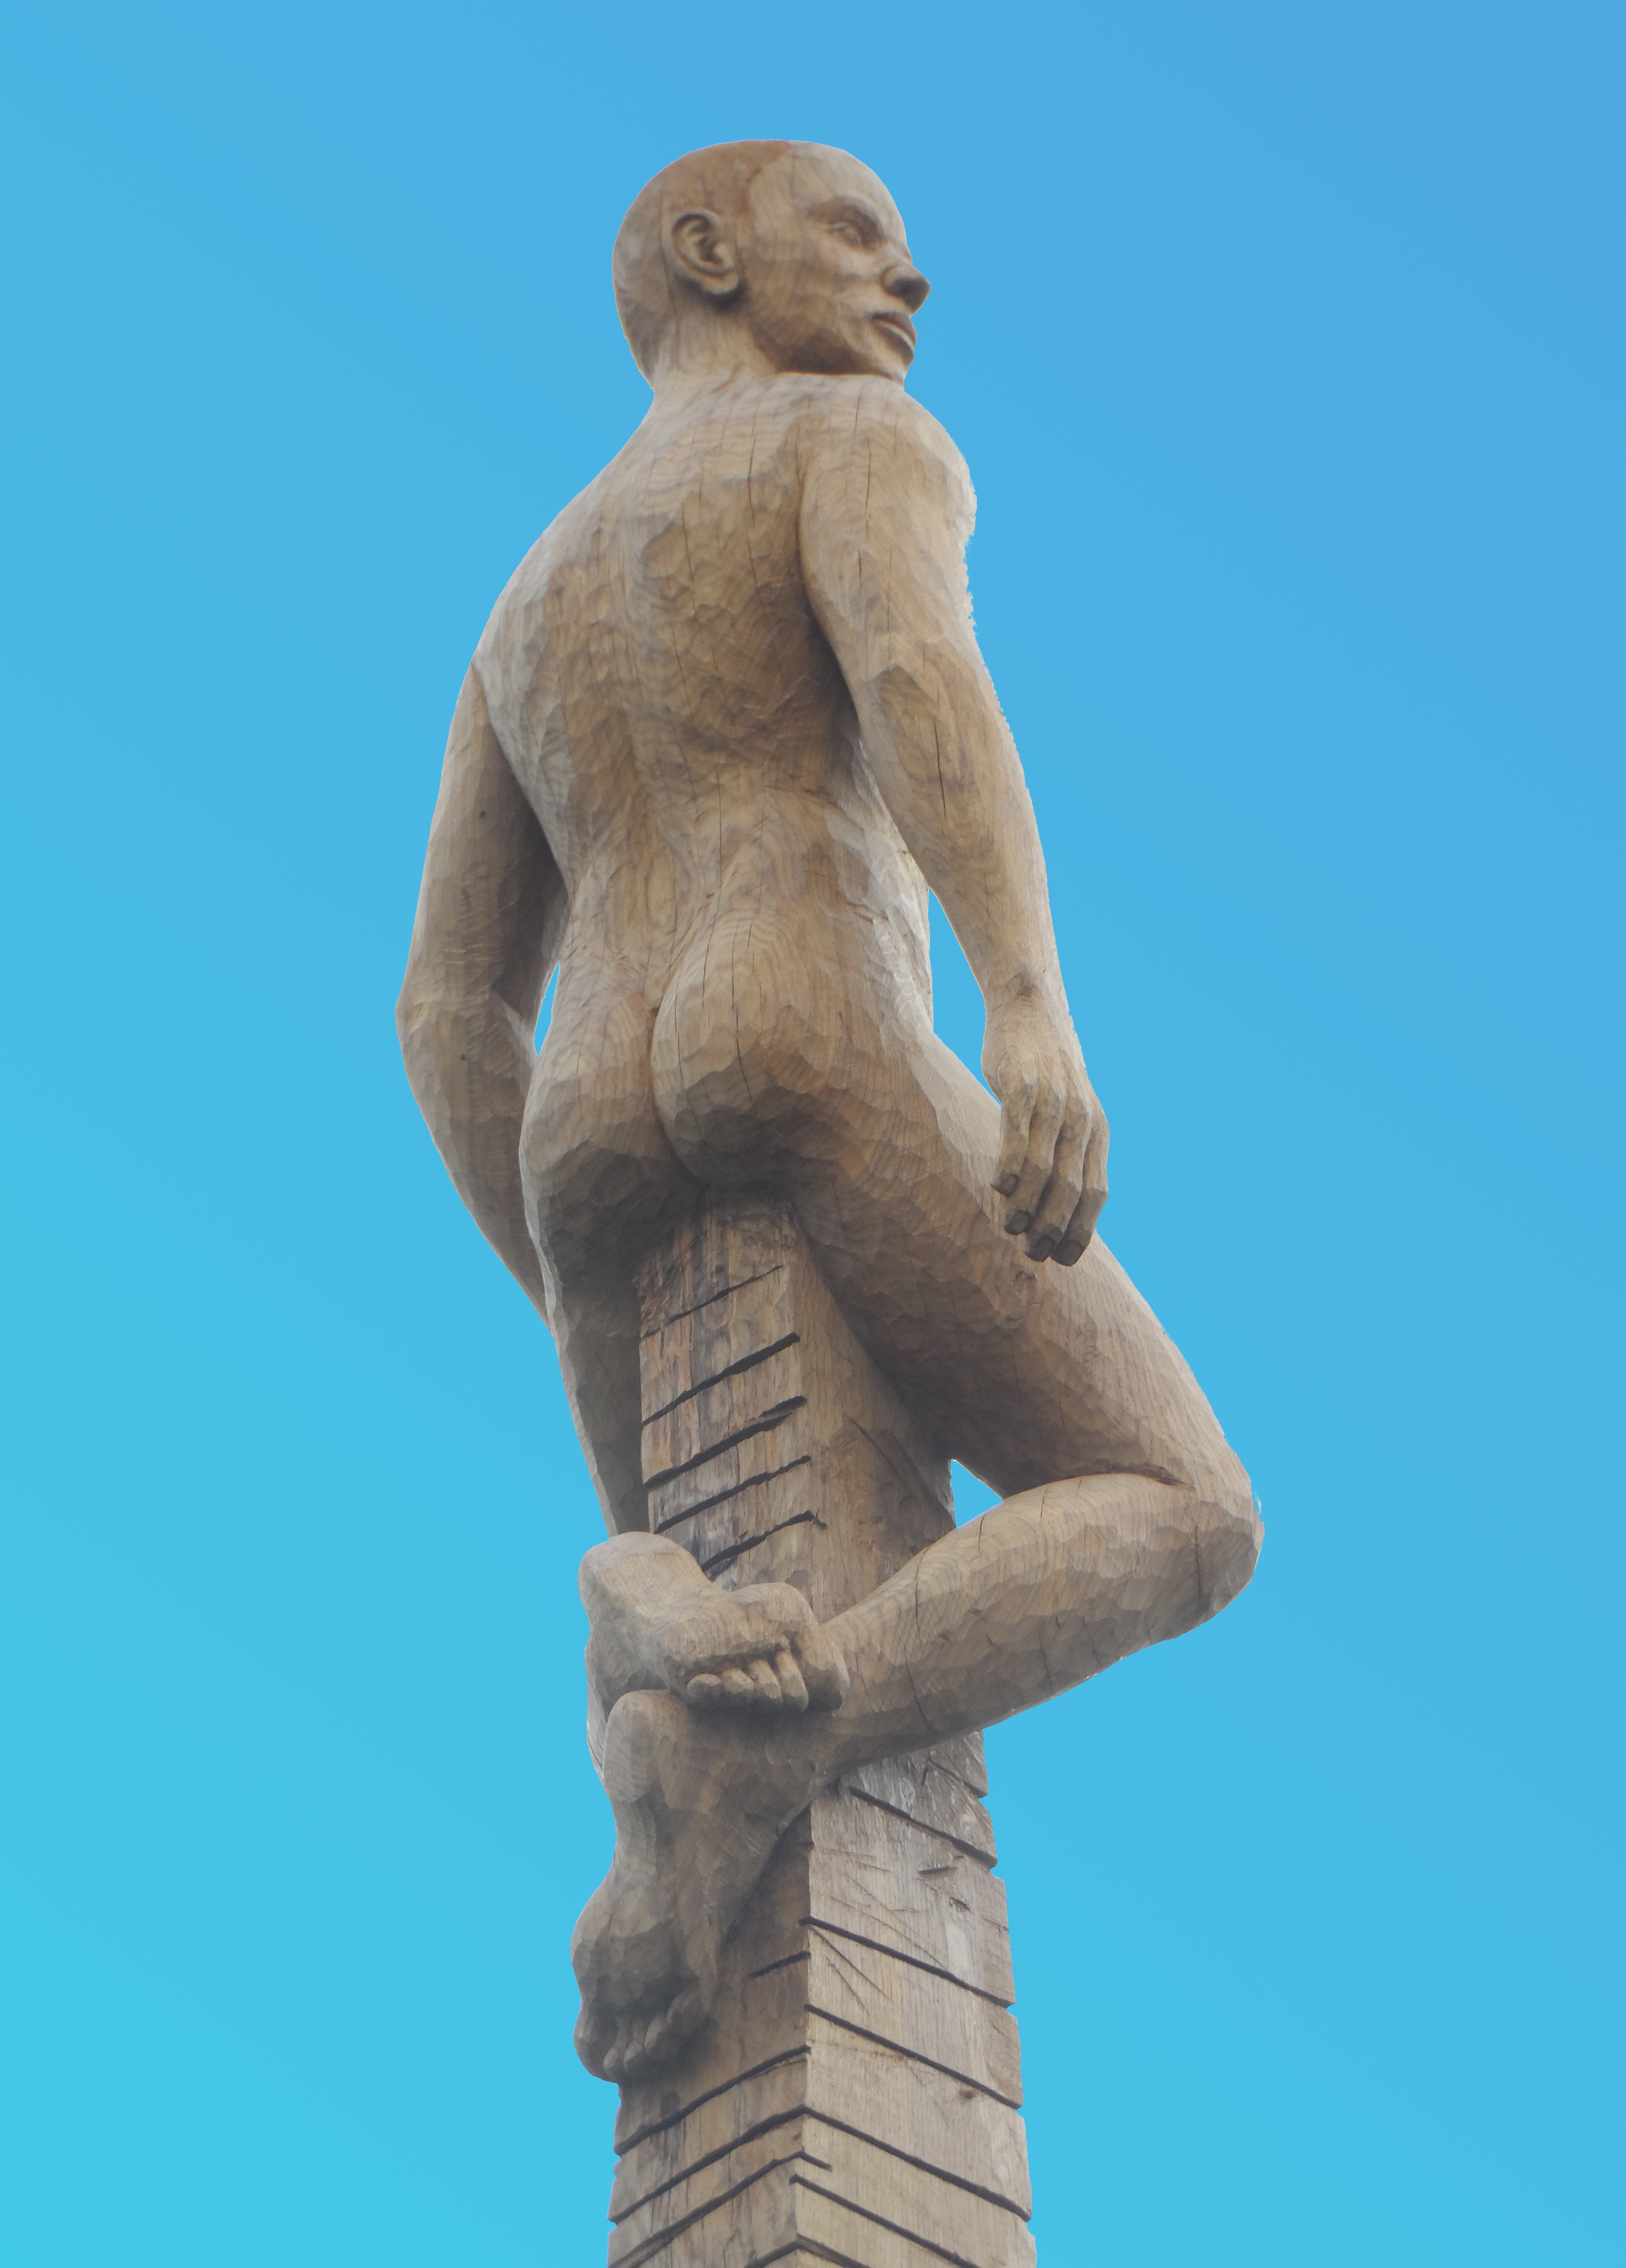
wood, plastic, monument, statue, object, modern, artwork, sculpture, art, figure, oak, munich, art object, stone carving, representation, perspektivwechsel, live naked, martina kreitmeier, outside art, classical sculpture